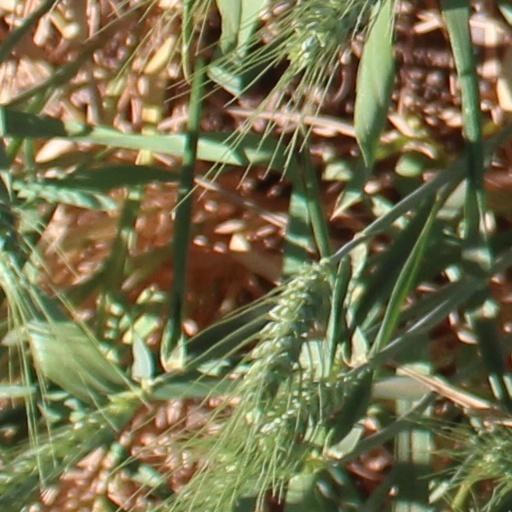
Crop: wheat